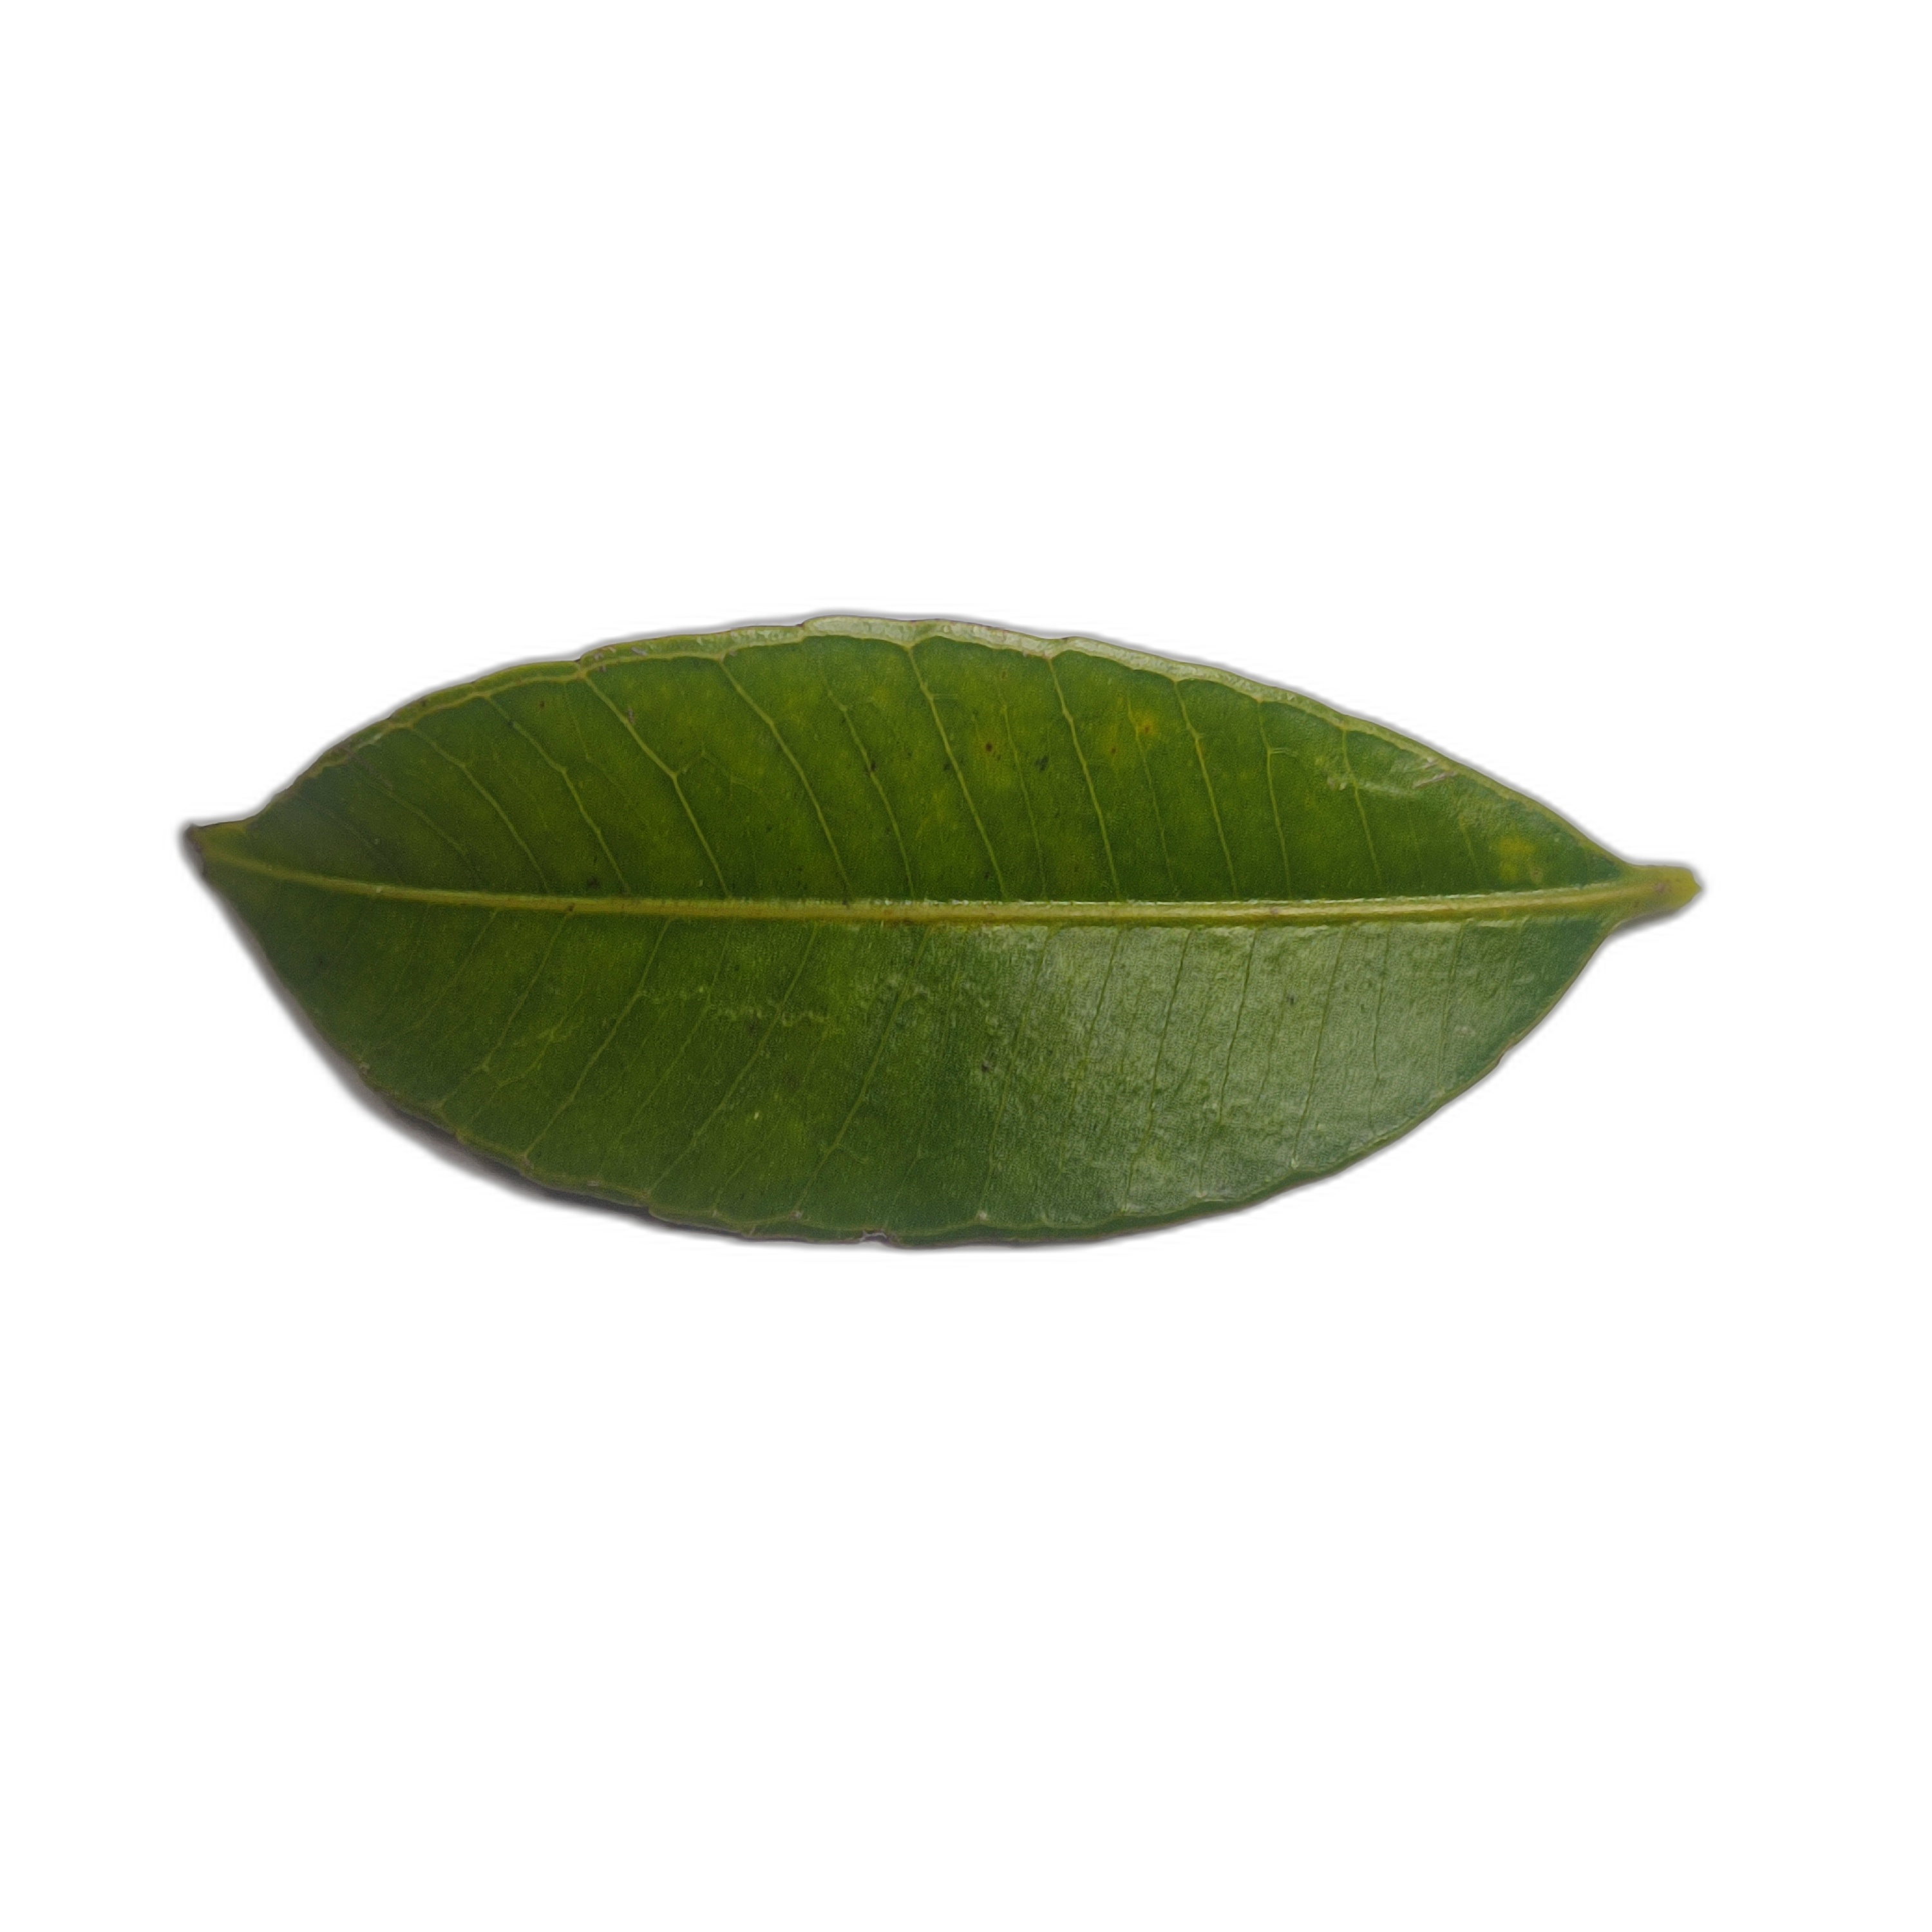
Label: healthy